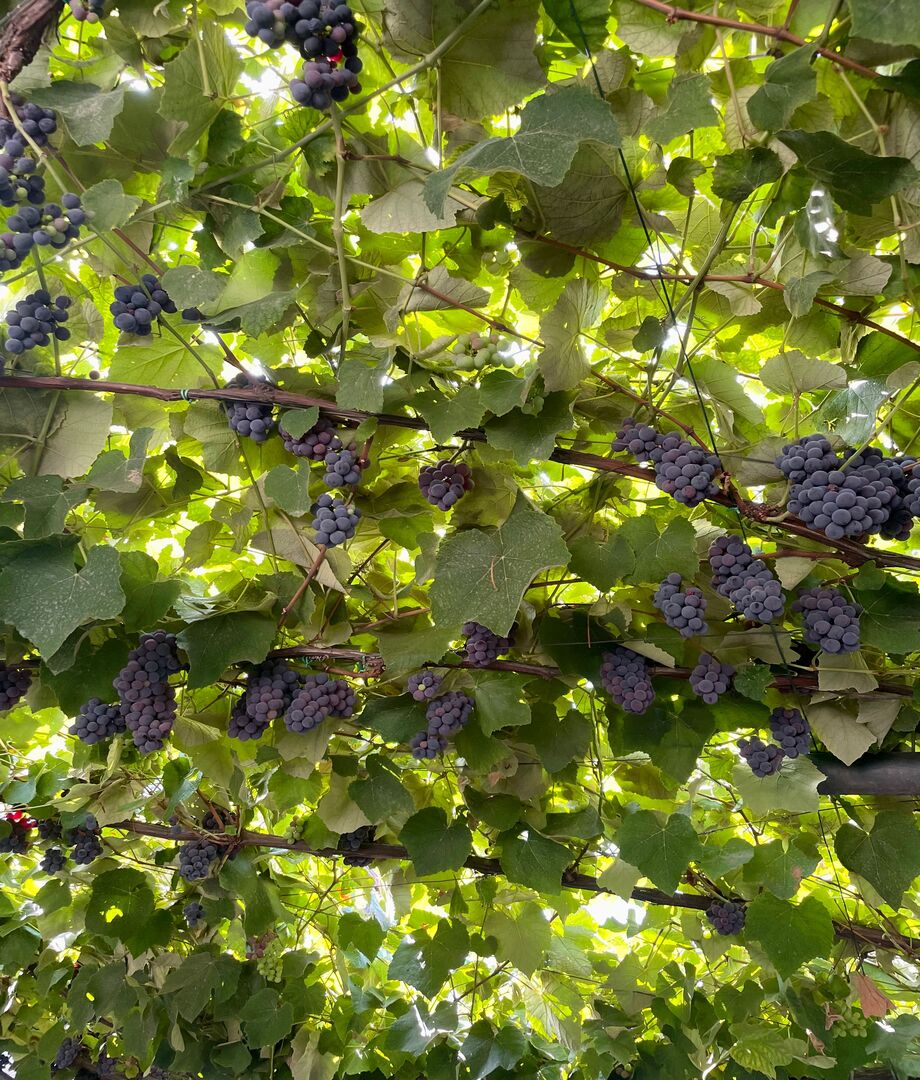
Label: grape